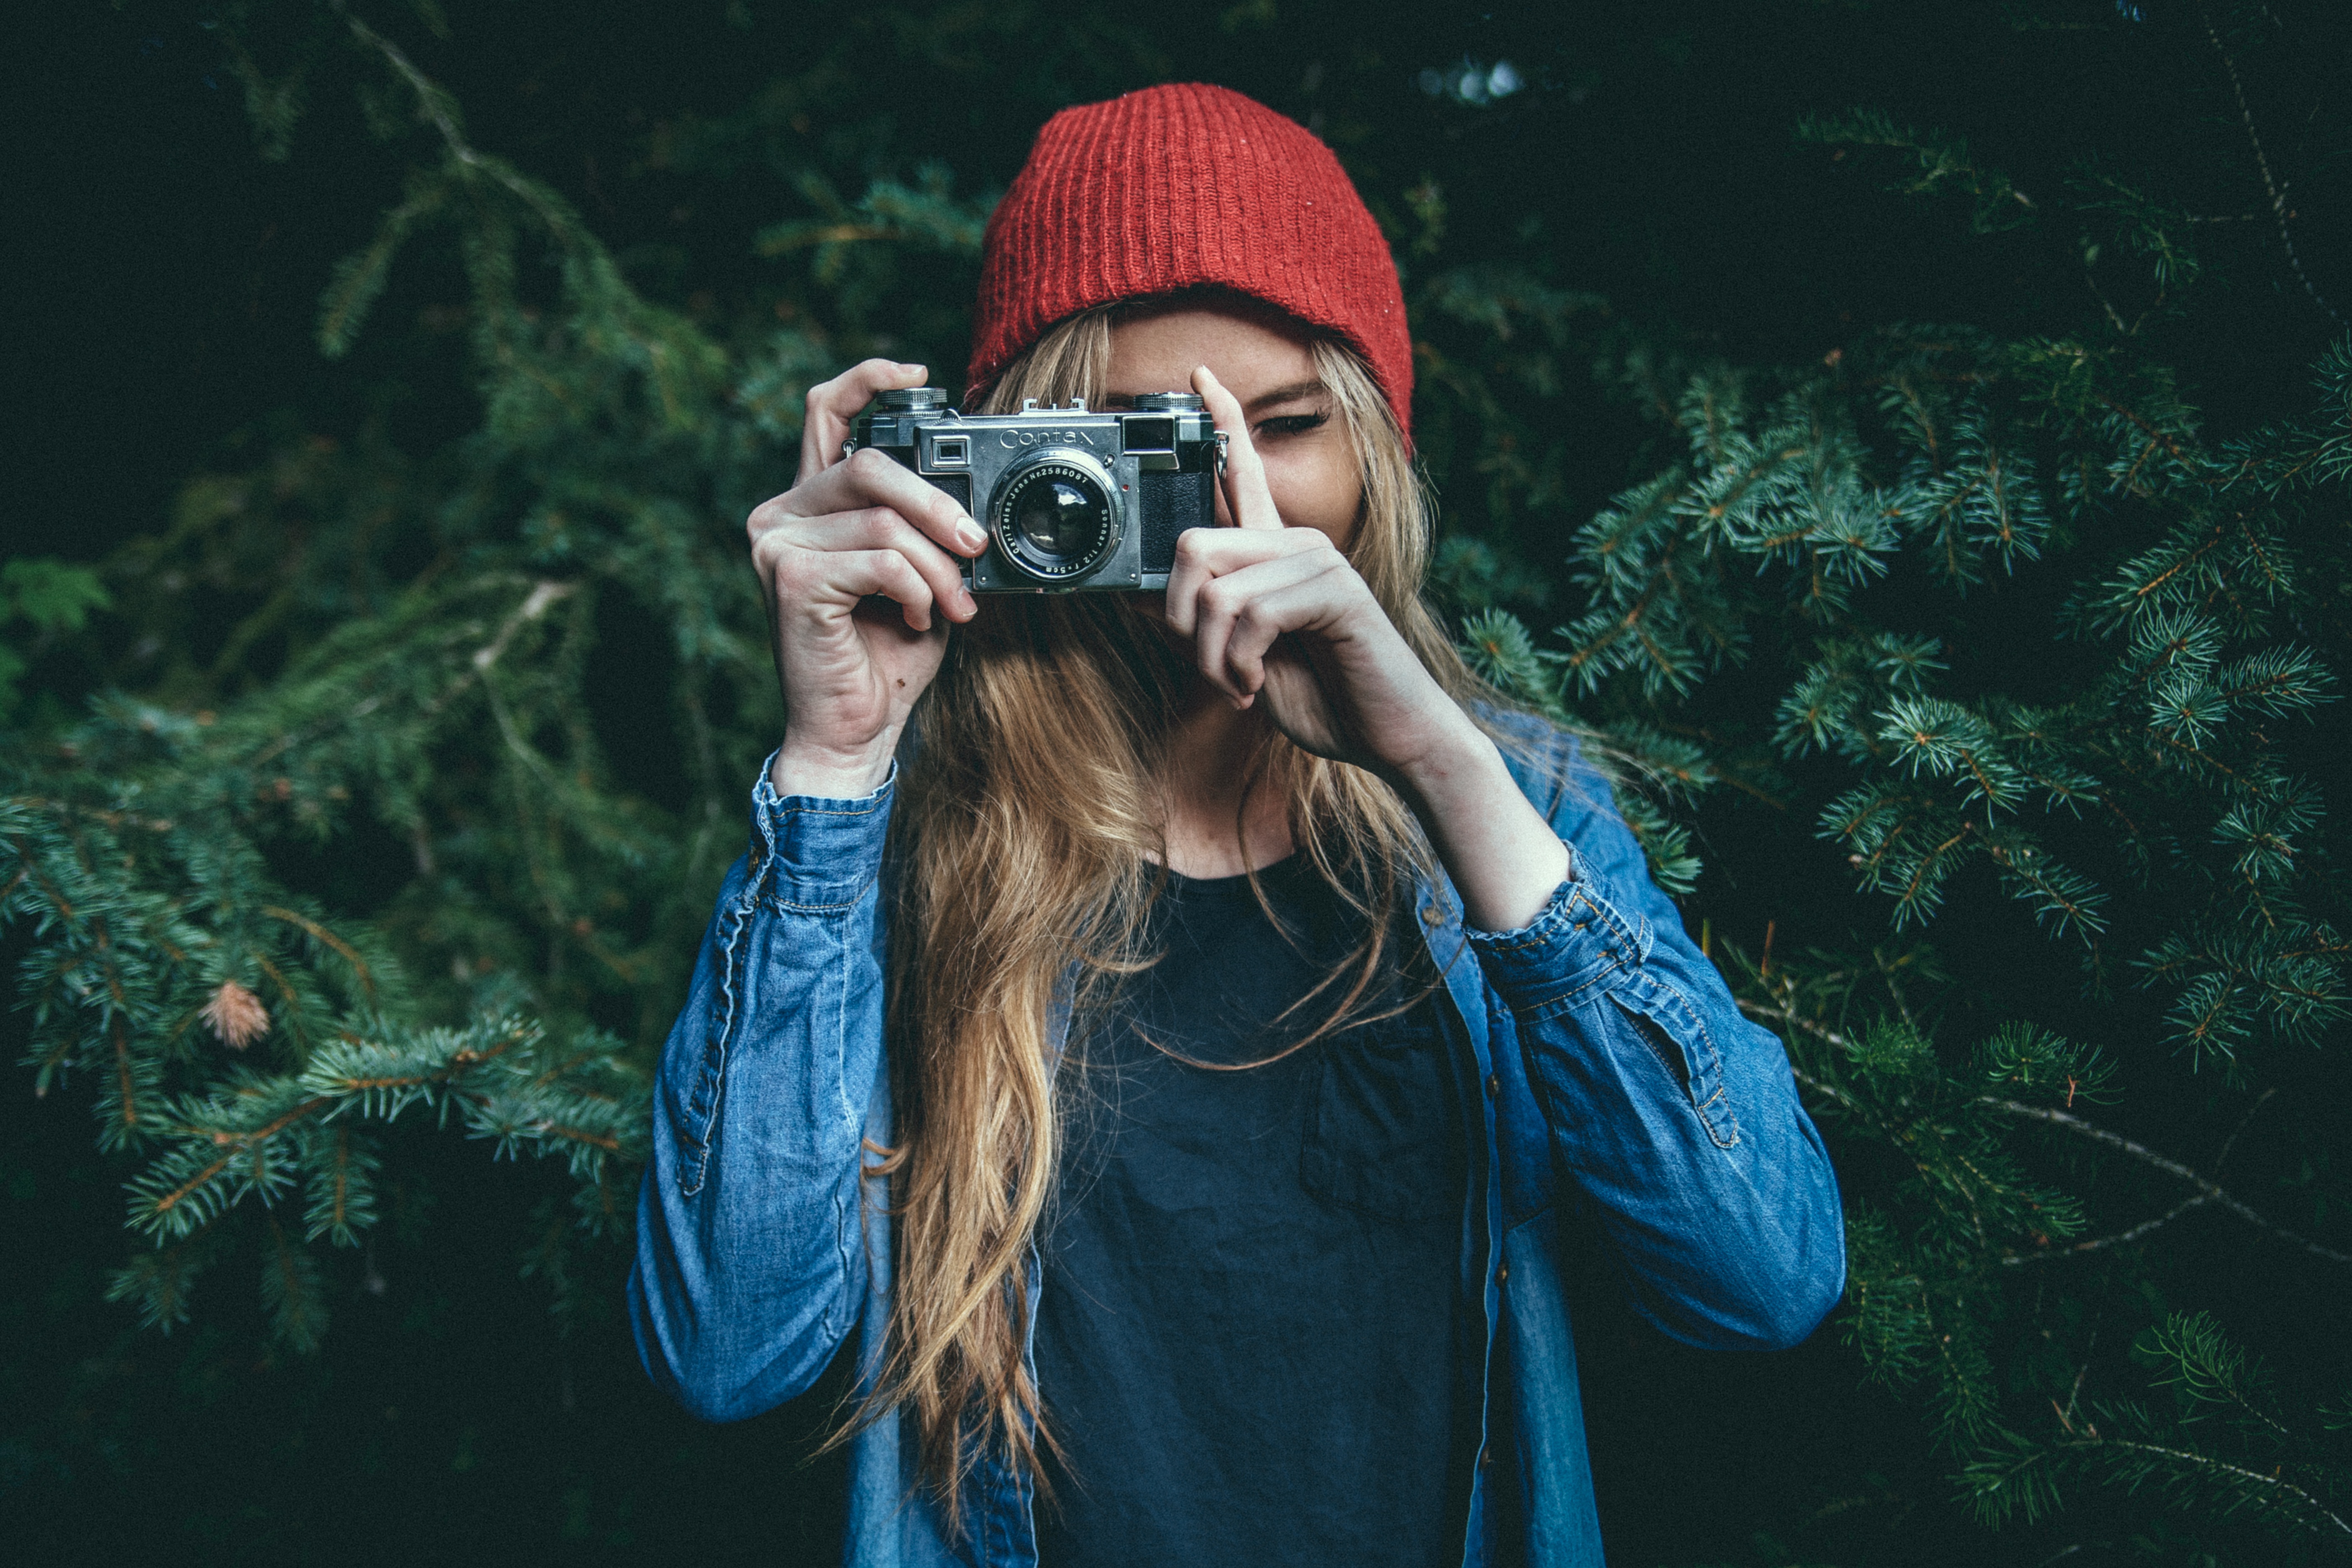
hand, girl, hair, camera, photographer, pine, underwater, darkness, blue, screenshot, facial hair